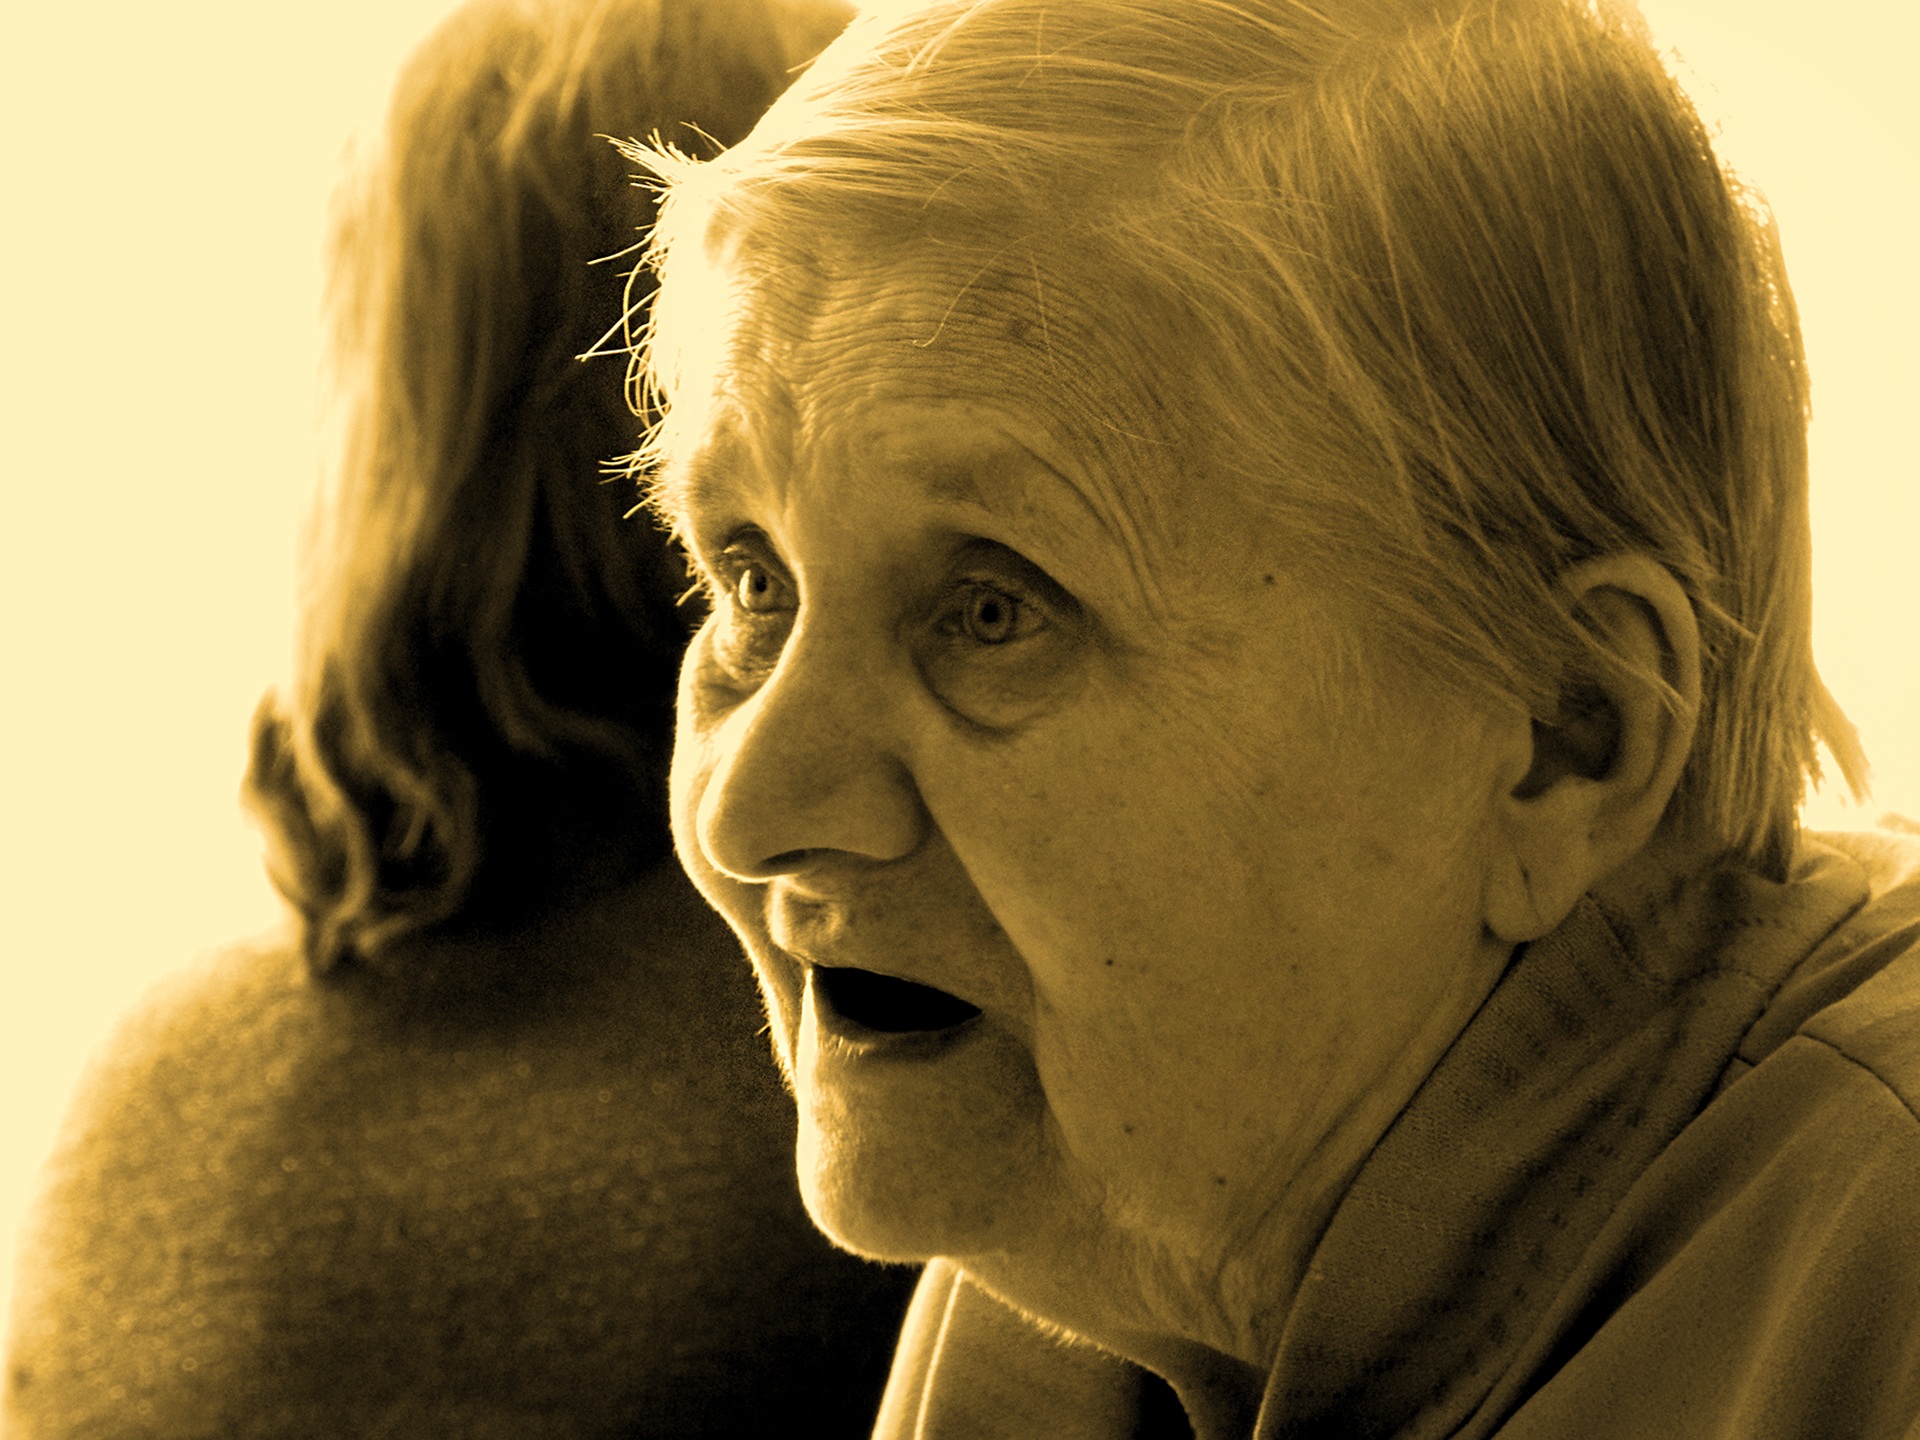
hand, man, person, woman, old, male, portrait, color, grandma, conversation, close up, face, sepia, nose, eye, head, skin, beauty, age, emotion, surprise, retired, sense, portrait photography